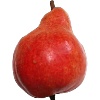
Label: red_pear